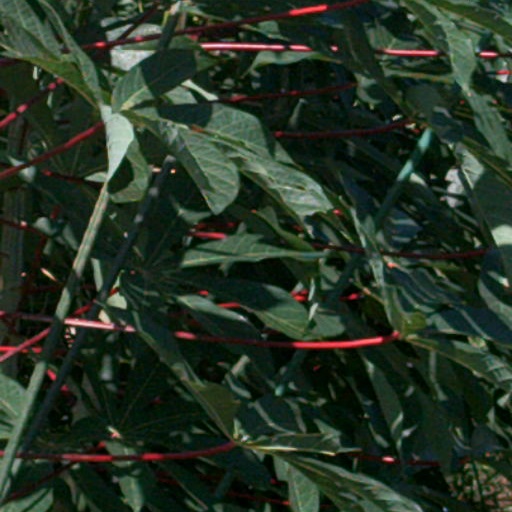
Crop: cassava